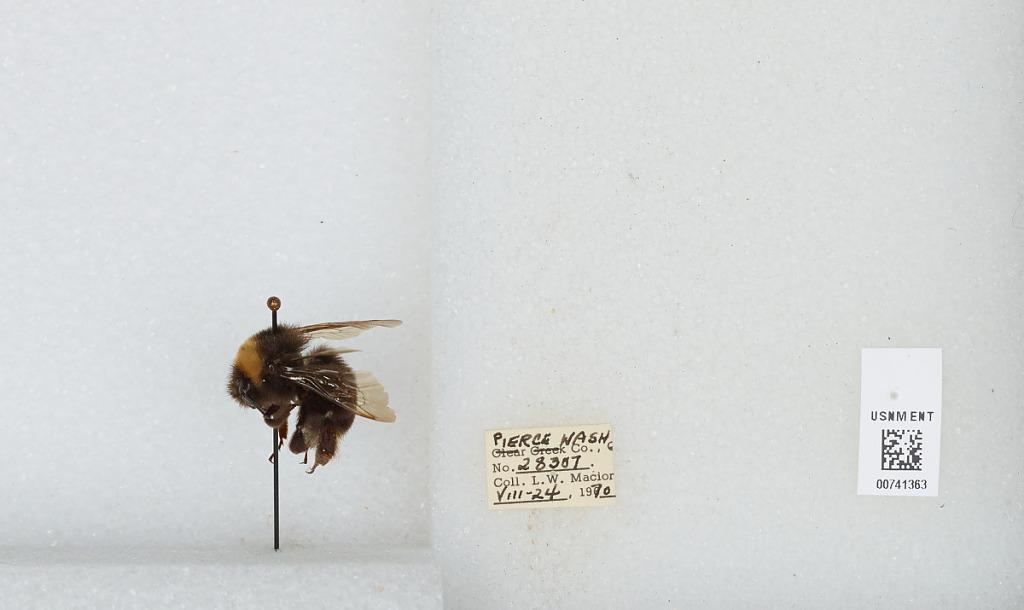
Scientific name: Bombus (Bombus) occidentalis Greene
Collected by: L. Macior
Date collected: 1970-8-24
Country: United States
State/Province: Washington
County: Pierce
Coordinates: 47.05, -122.12